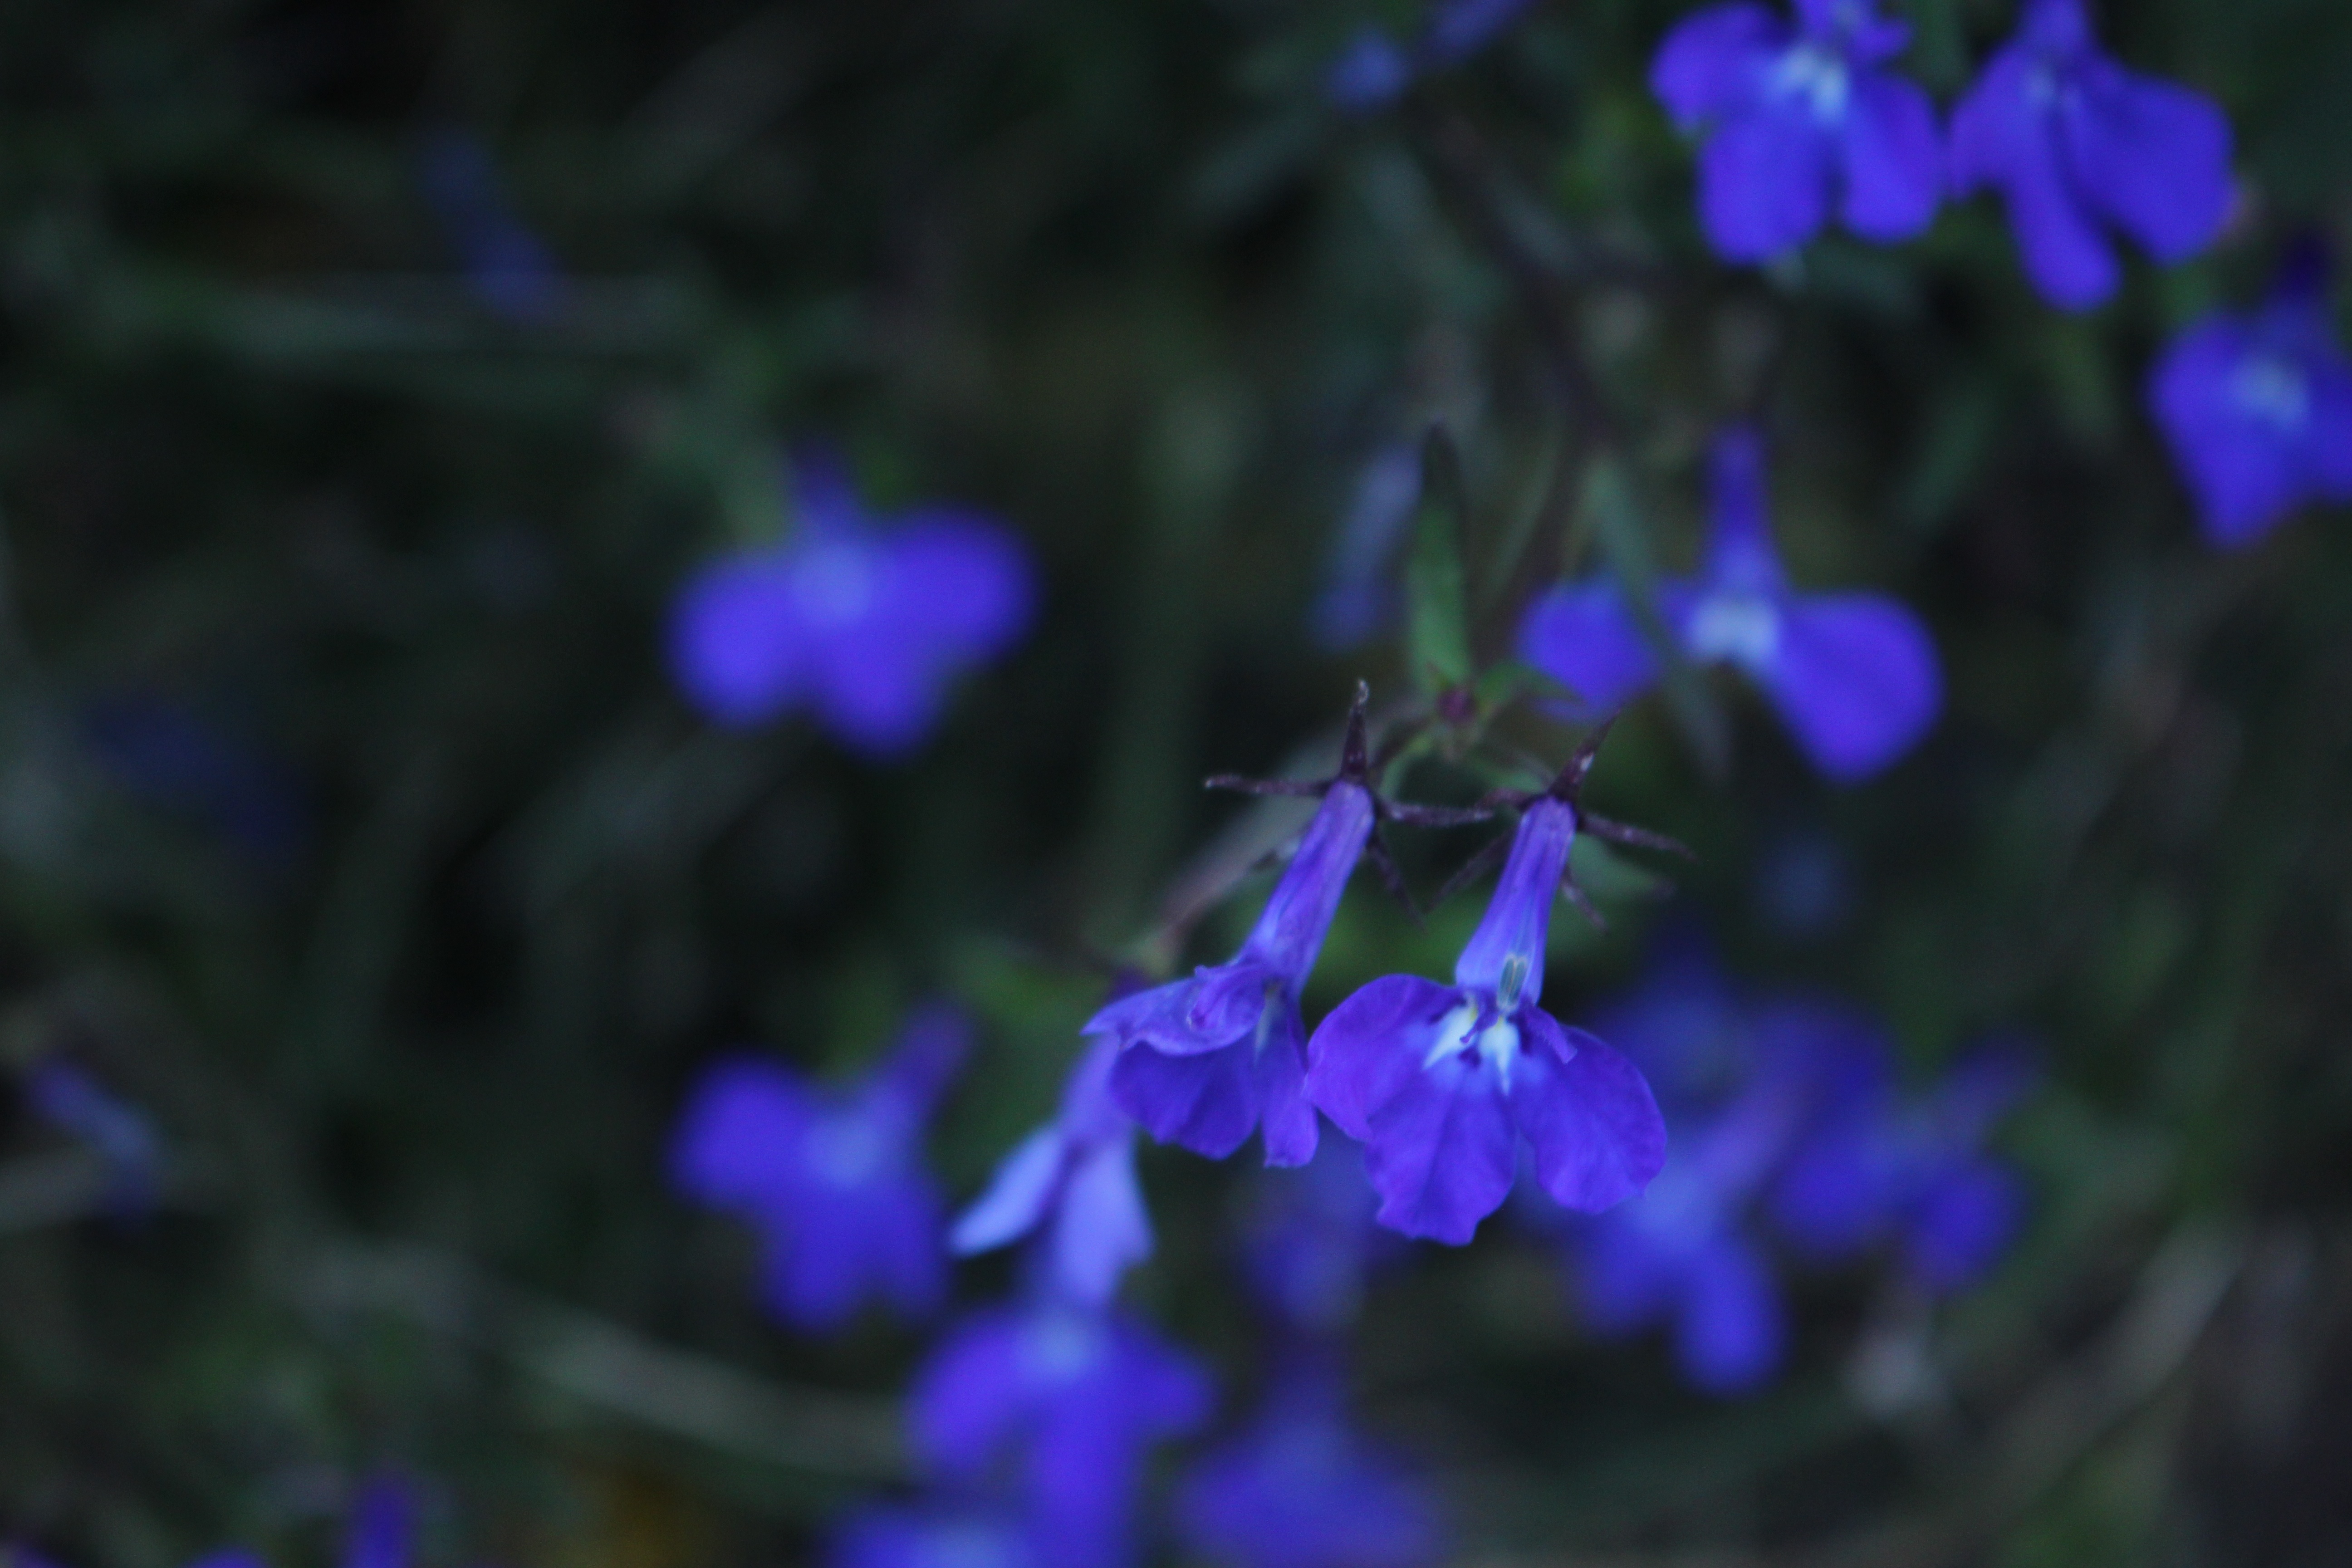
plant, flower, purple, petal, flora, lavender, wildflower, macro photography, flowering plant, bellflower family, land plant, english lavender